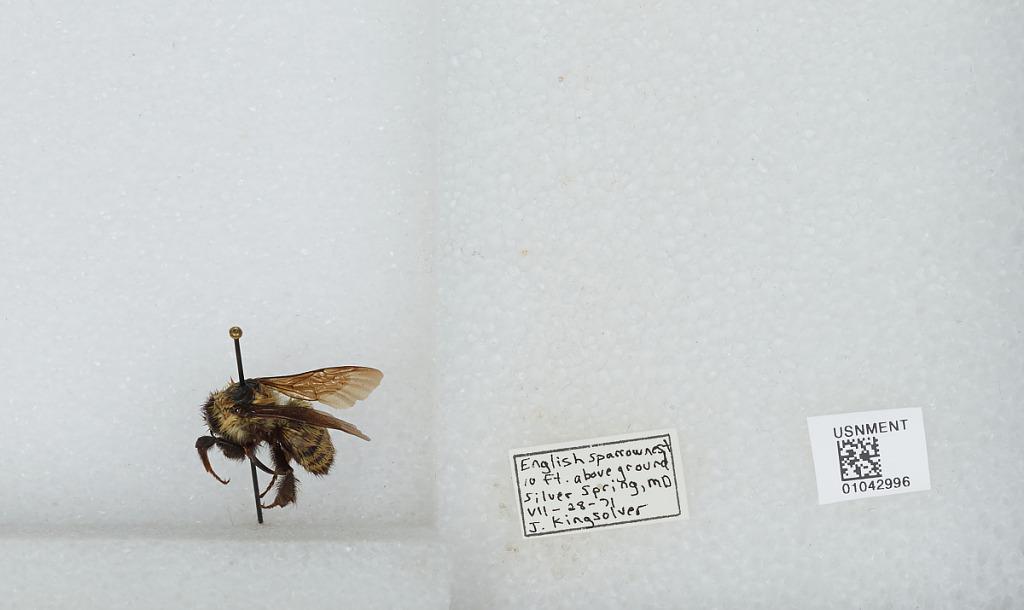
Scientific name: Bombus sp.
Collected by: J. Kingsolver
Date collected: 1971-7-28
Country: United States
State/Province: Maryland
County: Montgomery
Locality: Silver Spring
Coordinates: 39.0042, -77.0189